List of Peaky Blinders characters

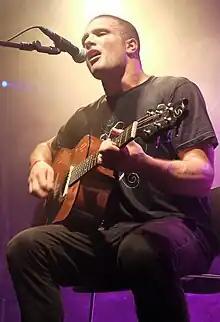
Cosmo Jarvis

Sir Oswald Mosley (played by Sam Claflin) is the Minister of the Duchy of Lancaster, the deputy to the Chancellor of the Exchequer, and the Cabinet adviser to the Prime Minister of Great Britain. He is also the MP for Smethwick, the constituency bordering South Birmingham, Thomas Shelby's constituency. Diana Mitford and Oswald get married at the home of Joseph Gobbels, with Adolf Hitler as guest of honor.